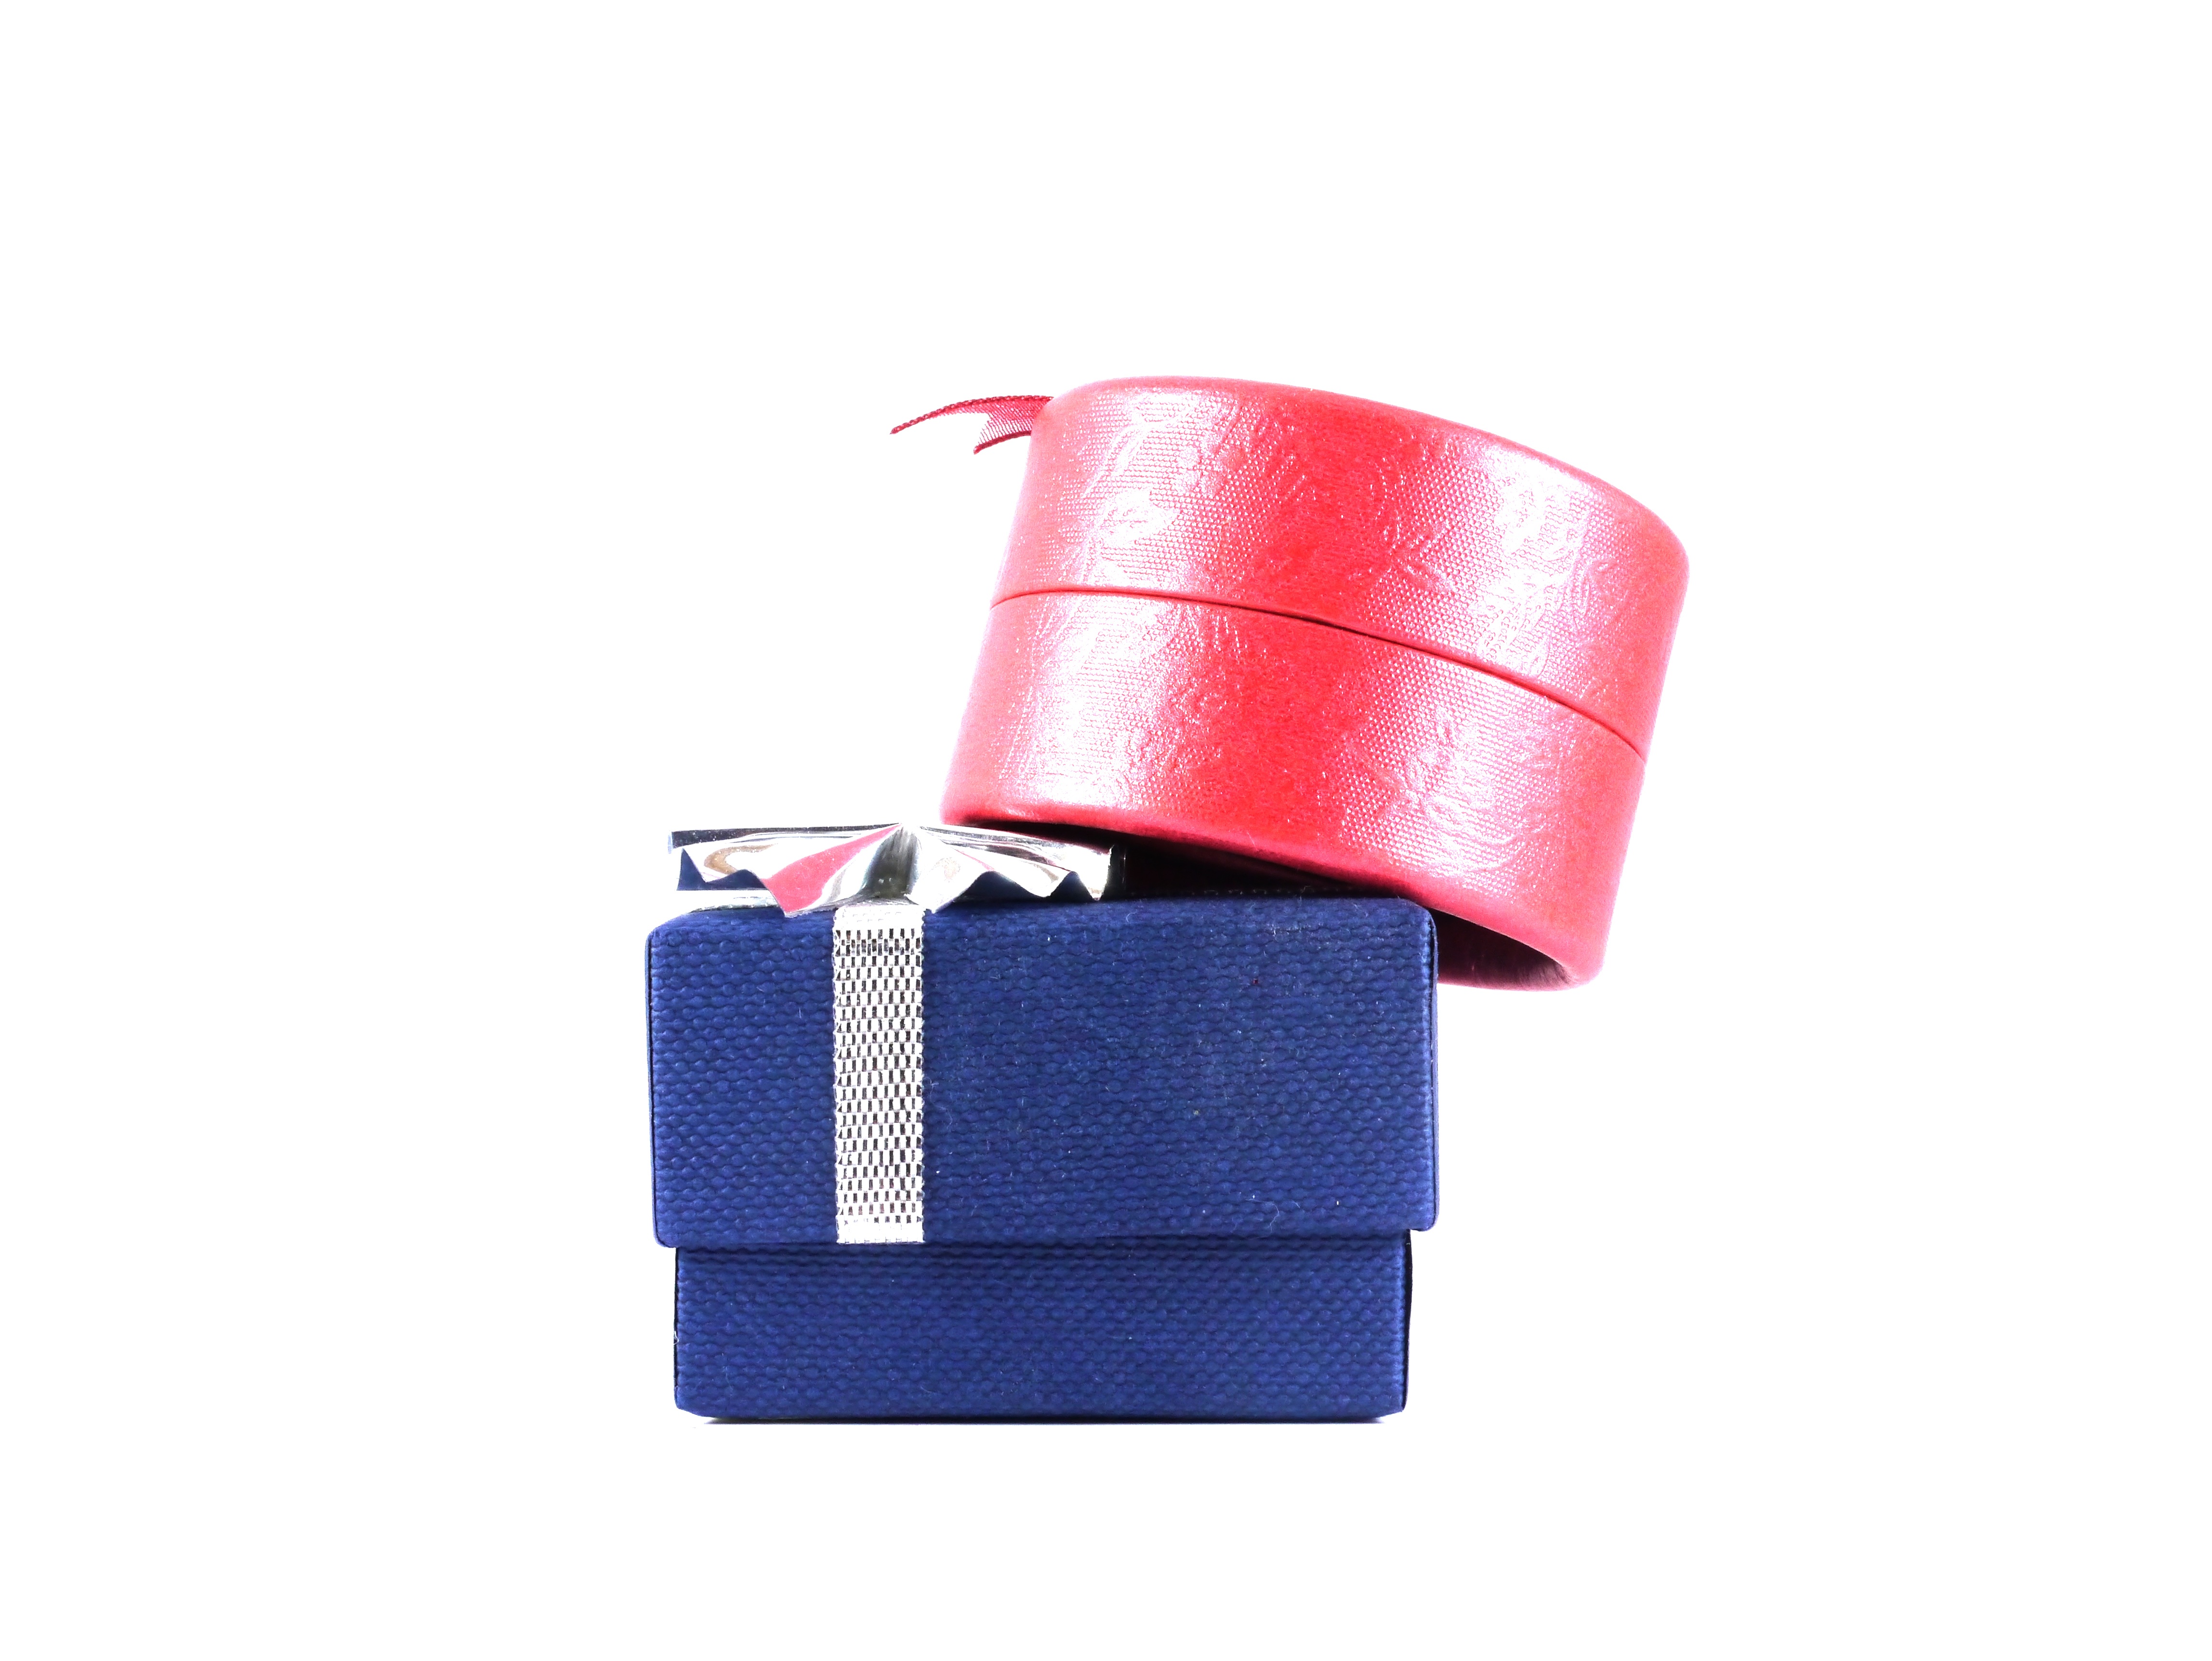
hand, leather, celebration, gift, decoration, box, arm, ribbon, package, present, bow, packaging, gift box, fashion accessory, his and hers